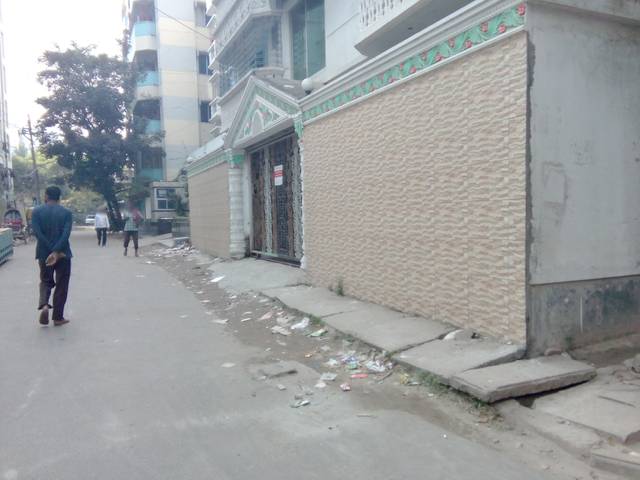
Region: Bangladesh
Coordinates: 23.811, 90.428